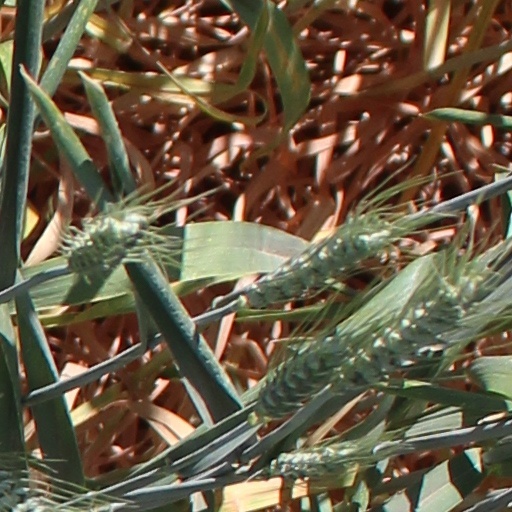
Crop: wheat